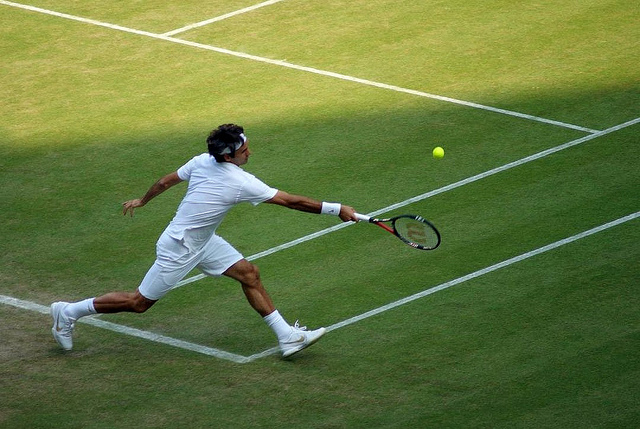
một người đàn ông đang chạy tới trước để đánh quả bóng tennis